List of crossings of the Hudson River

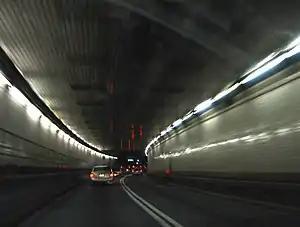
The Holland Tunnel is one of America's busiest tunnels.

This is a list of bridges and other crossings of the Hudson River, from its mouth at the Upper New York Bay upstream to its cartographic beginning at Henderson Lake in Newcomb, New York.